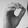
ASL letter: O